Trial of Alex Murdaugh

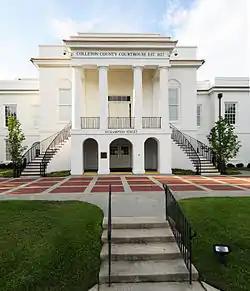
The trial was held at the Colleton County Courthouse in Walterboro, South Carolina.

Murdaugh's trial began January 25, 2023, at the Colleton County Courthouse in Walterboro, with instructions from the judge and opening statements from the prosecution and defense.